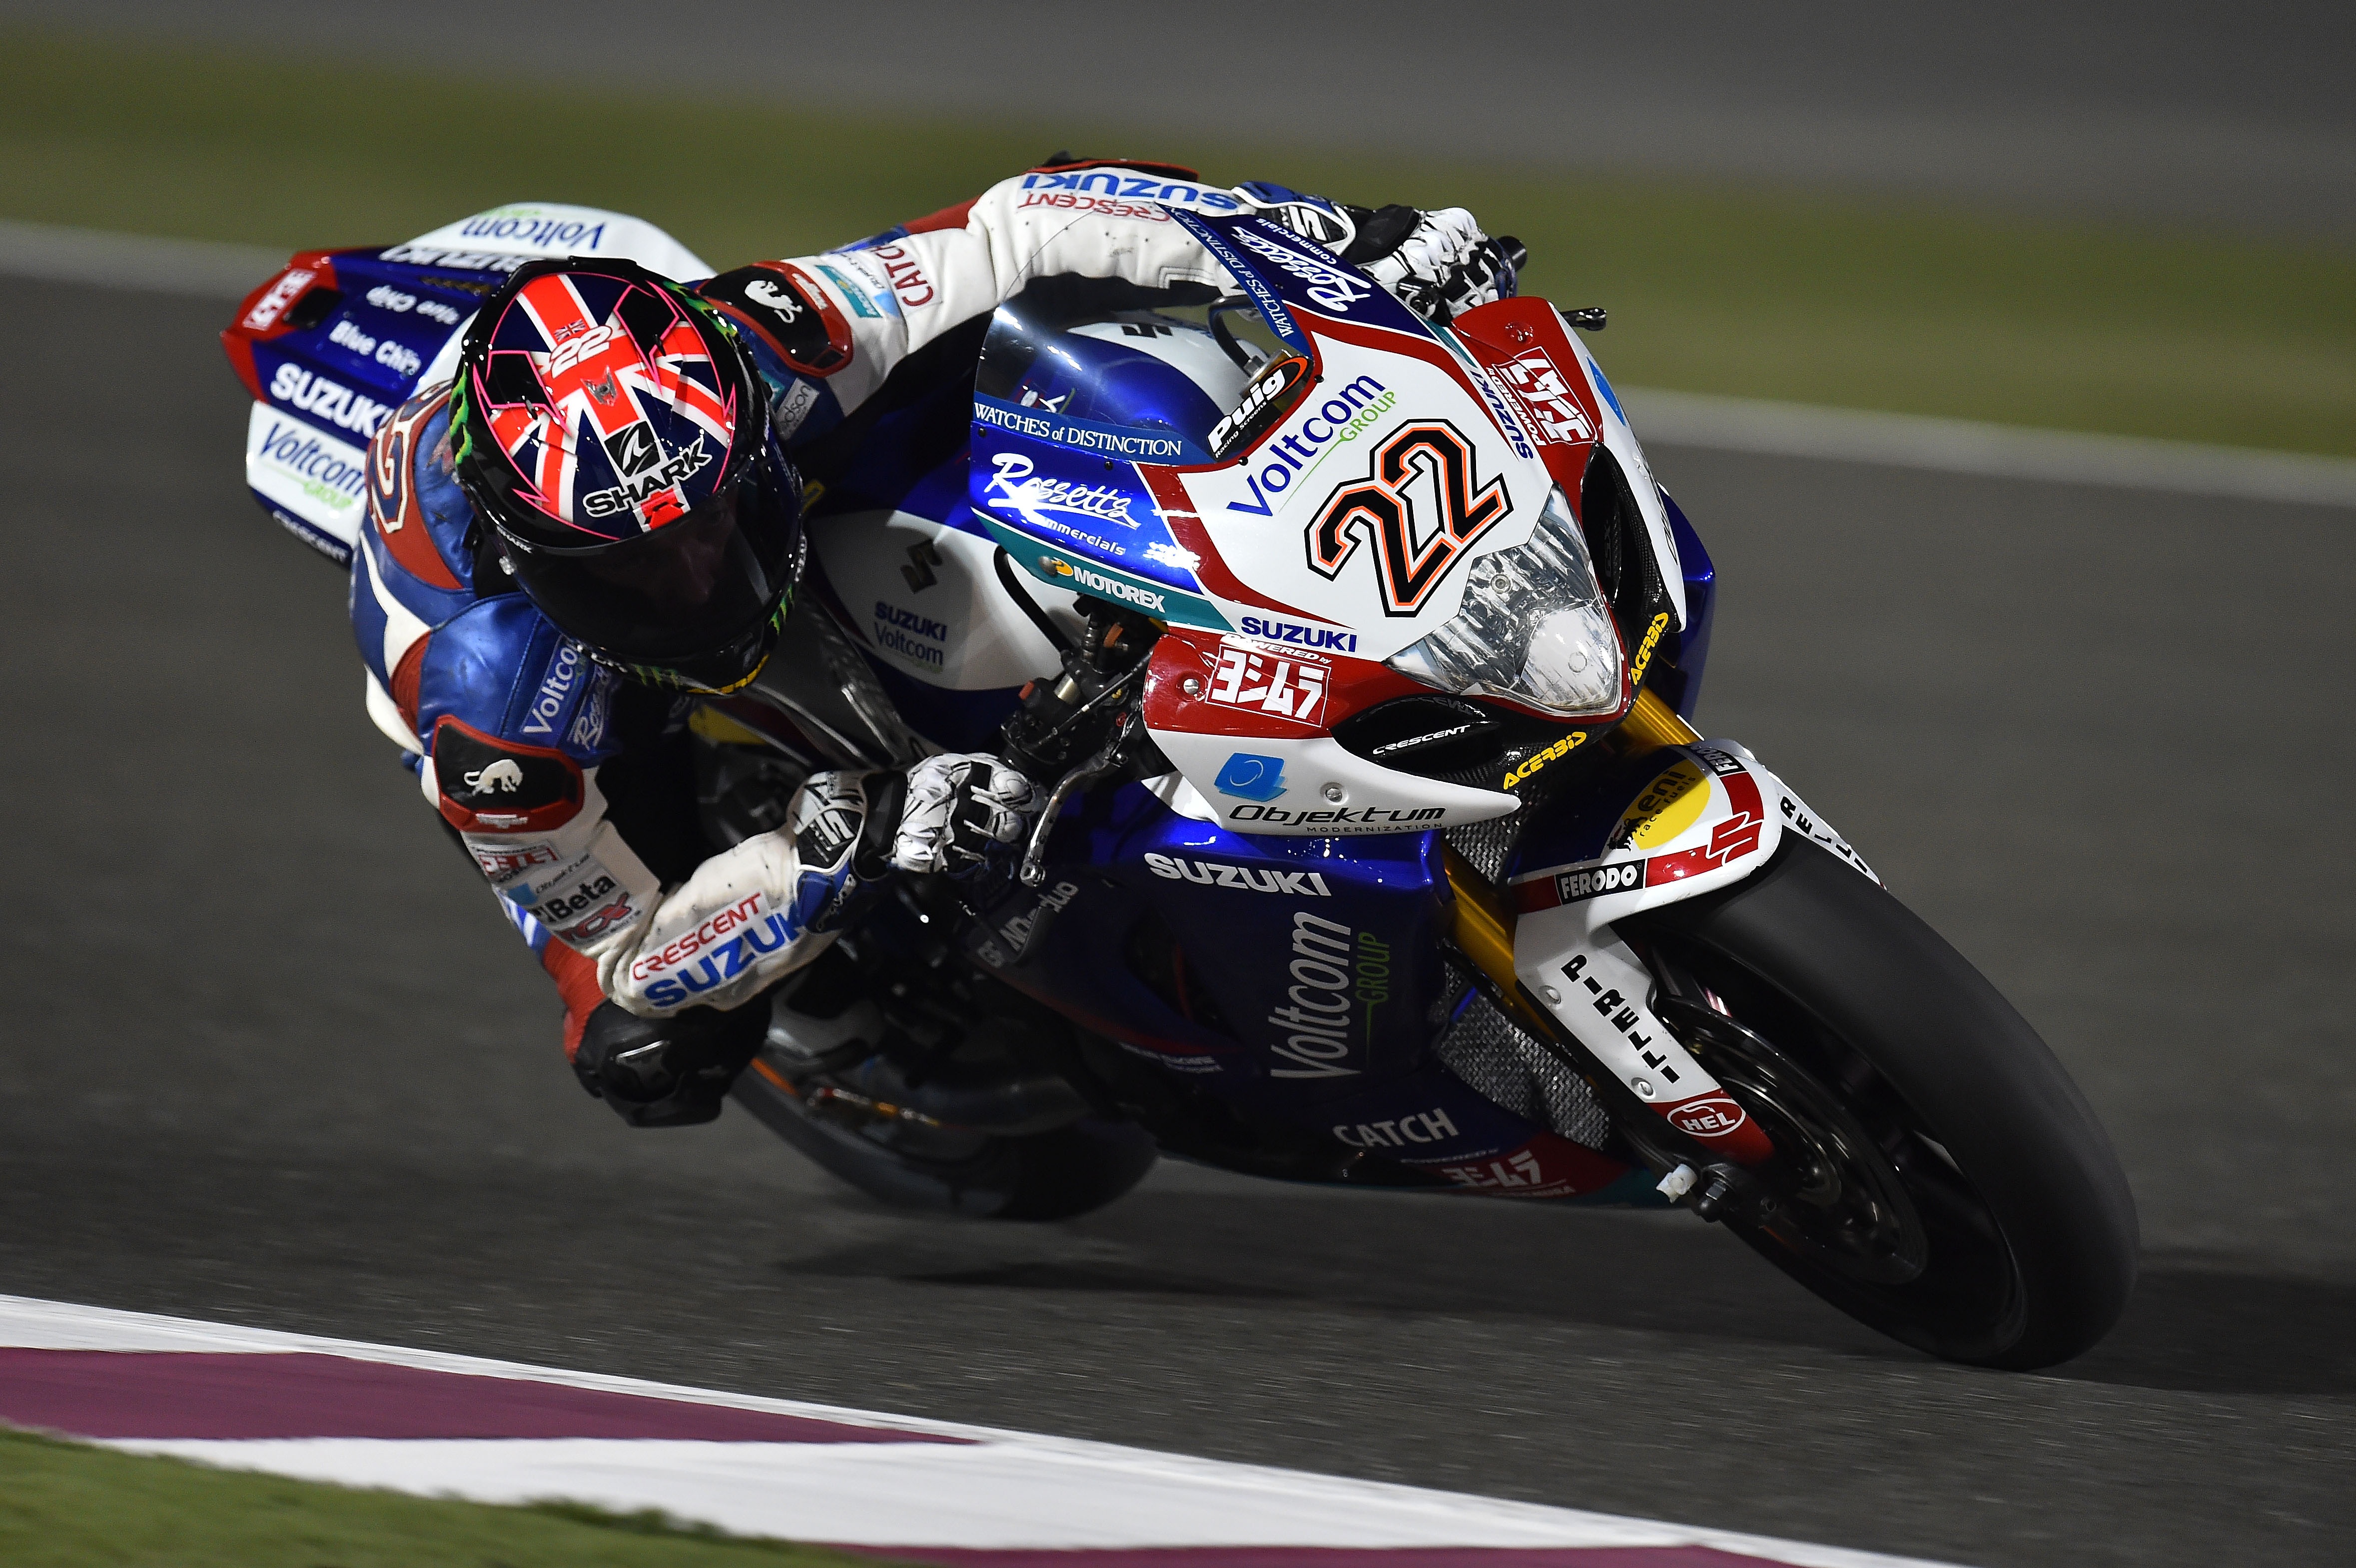
sport, vehicle, motorcycle, extreme, speed, race, competition, sports, racing, motorcycles, motorsport, pilots, helmets, motorcycling, motorcycle racing, road racing, motorcycle speedway, auto race, superbike racing, grand prix motorcycle racing